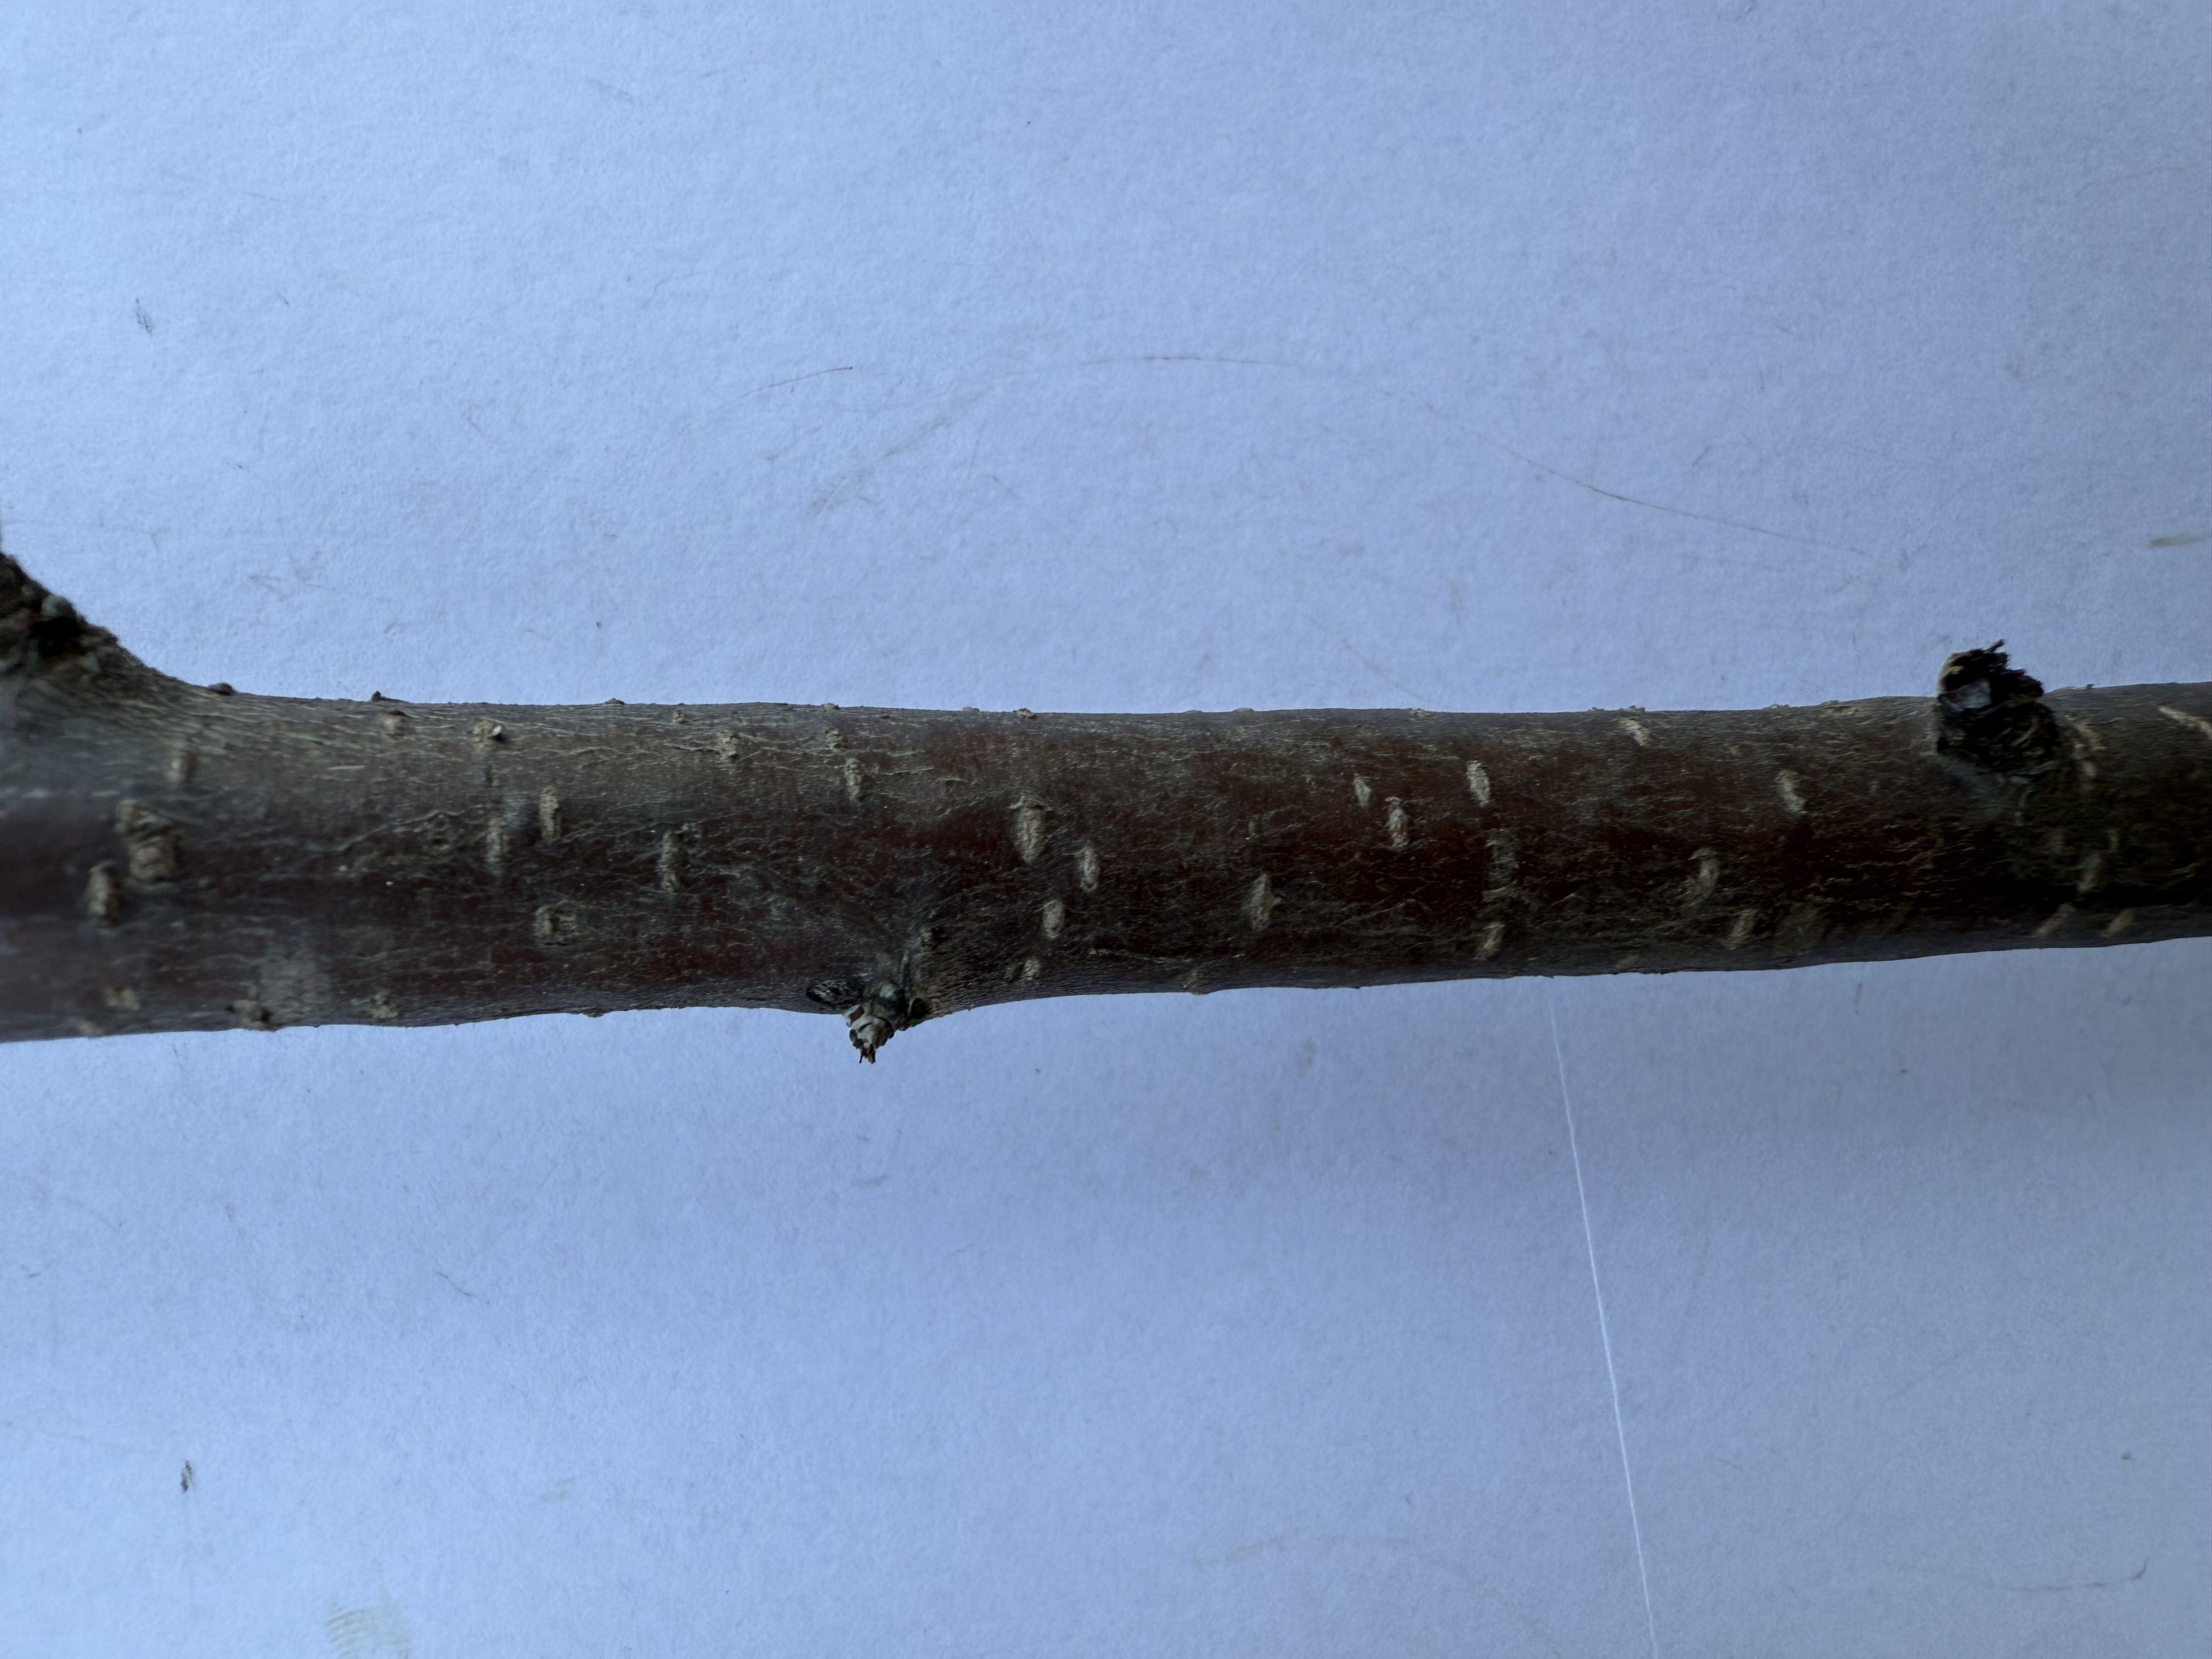
Variety: Sour Cherry